4-6-2

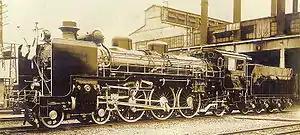
Japanese Government Railways C51 class C51201 on 7 June 1940

Between 1911 and 1914, 33 Pacific locomotives of the 690 class were built for the "Ferrovie dello Stato Italiane" (Italian State Railways), twenty by Breda in Milan, ten by Ansaldo in Genoa and three by "Officine Meccaniche" in Milan.